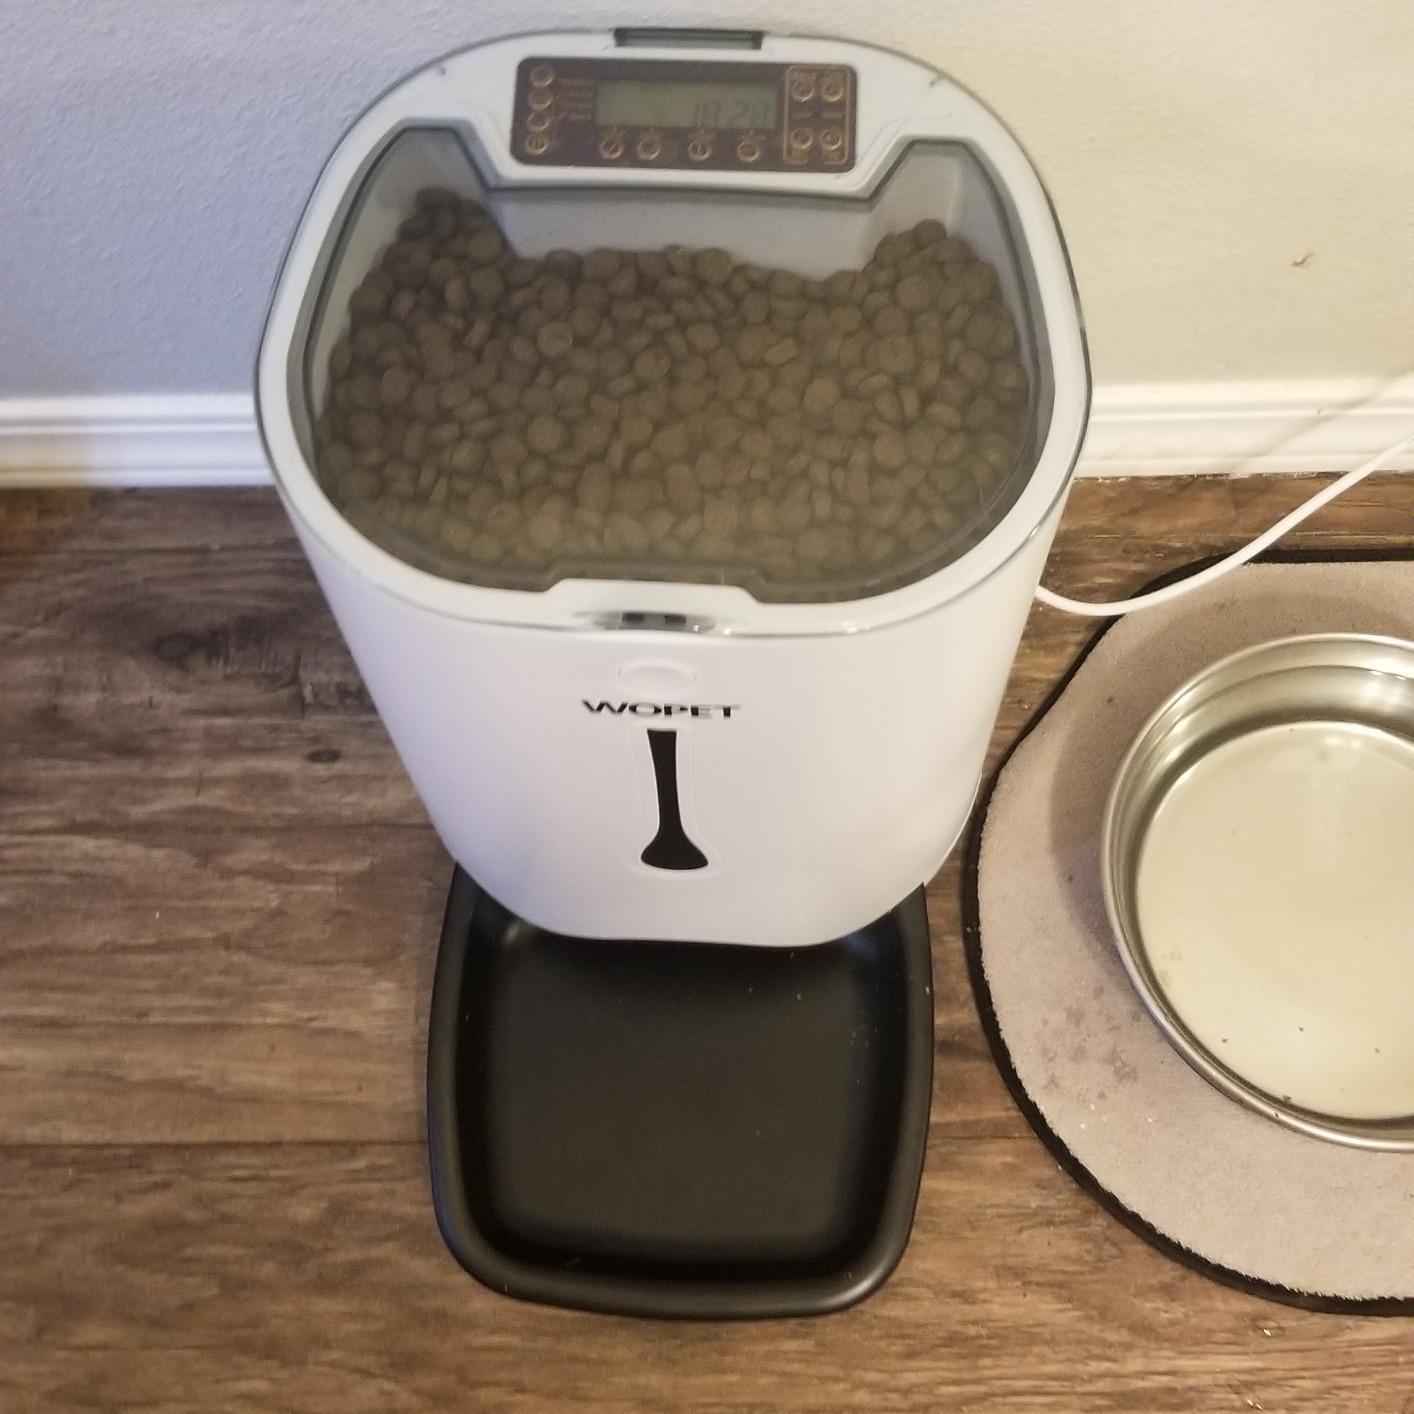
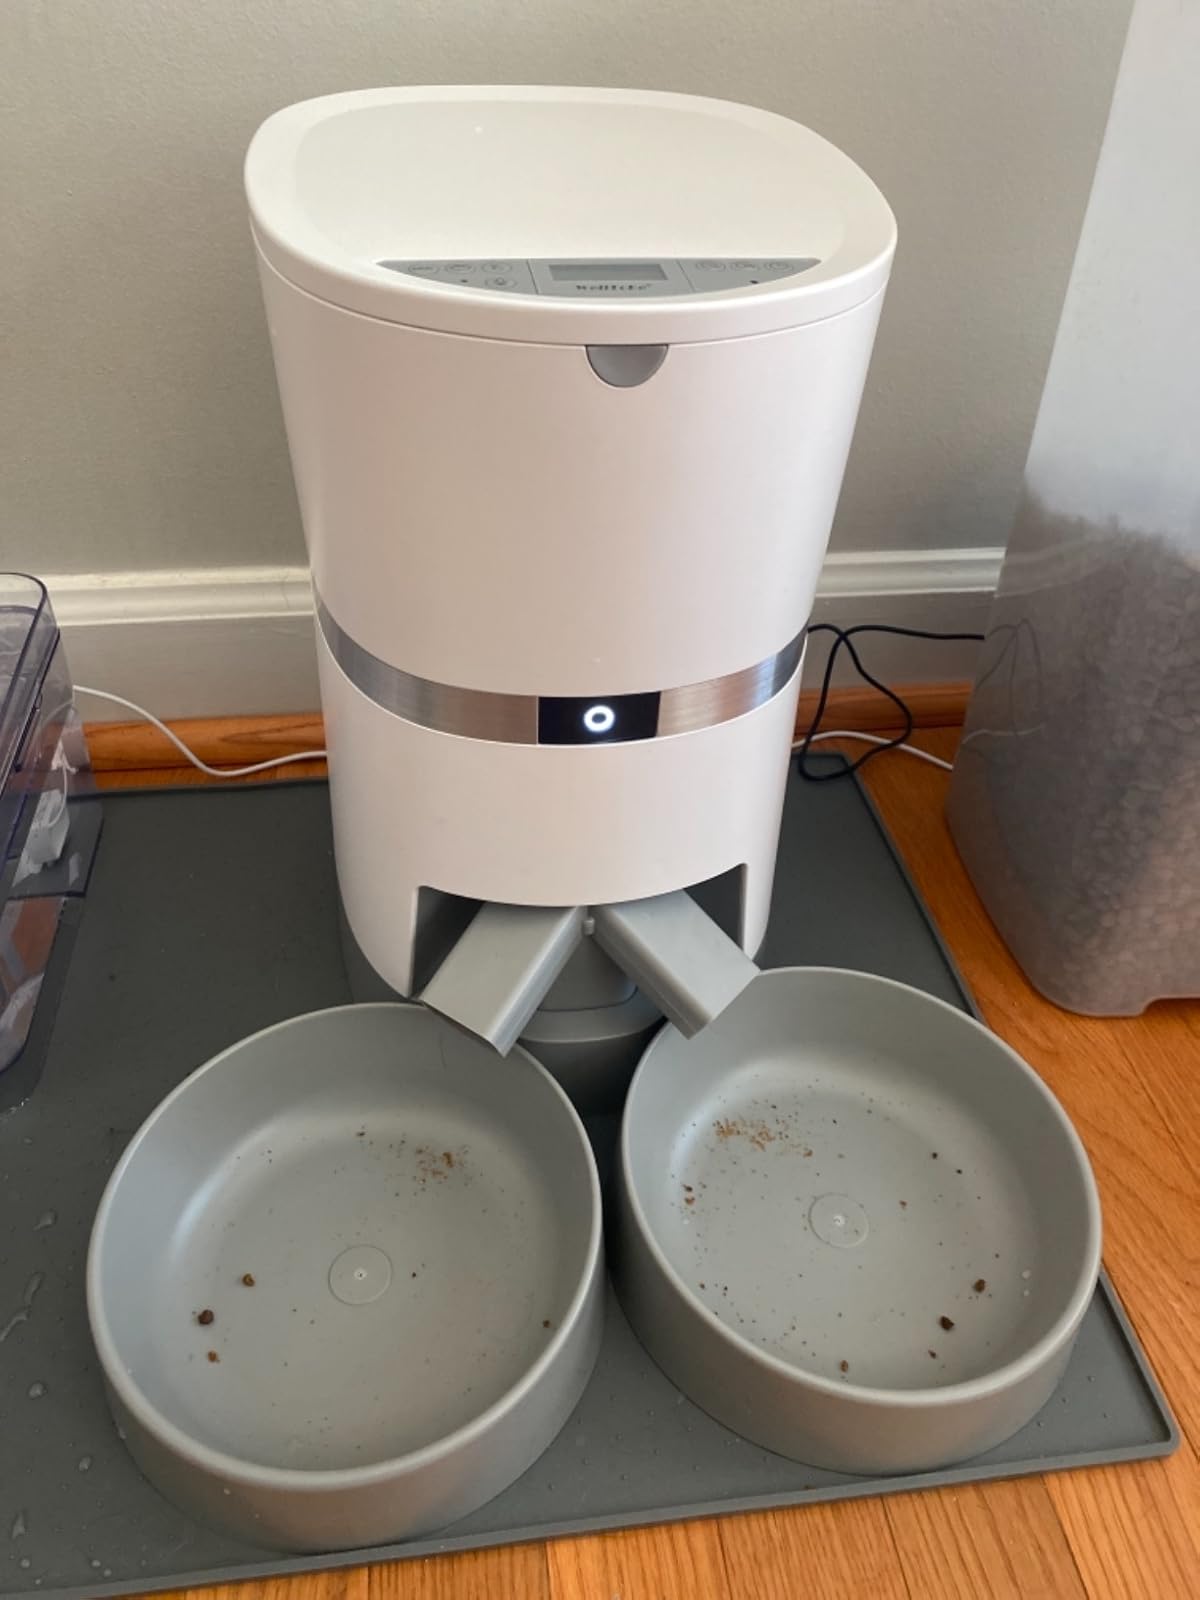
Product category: items_feeder
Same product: no